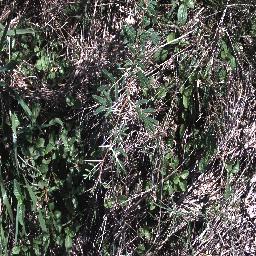
Label: prickly_acacia